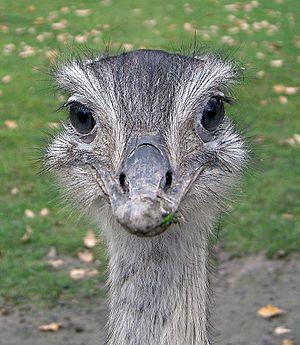
Le Nandou d'Amérique est une espèce d'oiseau d'Amérique du Sud, voisine de l'autruche, de la famille des Rheidae.